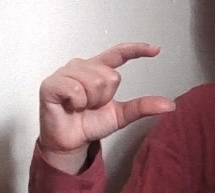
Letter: dal